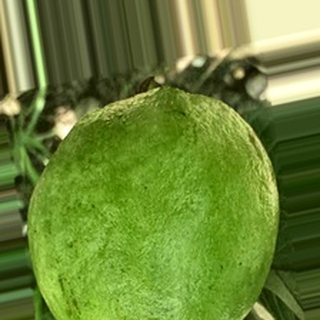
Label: healthy_guava